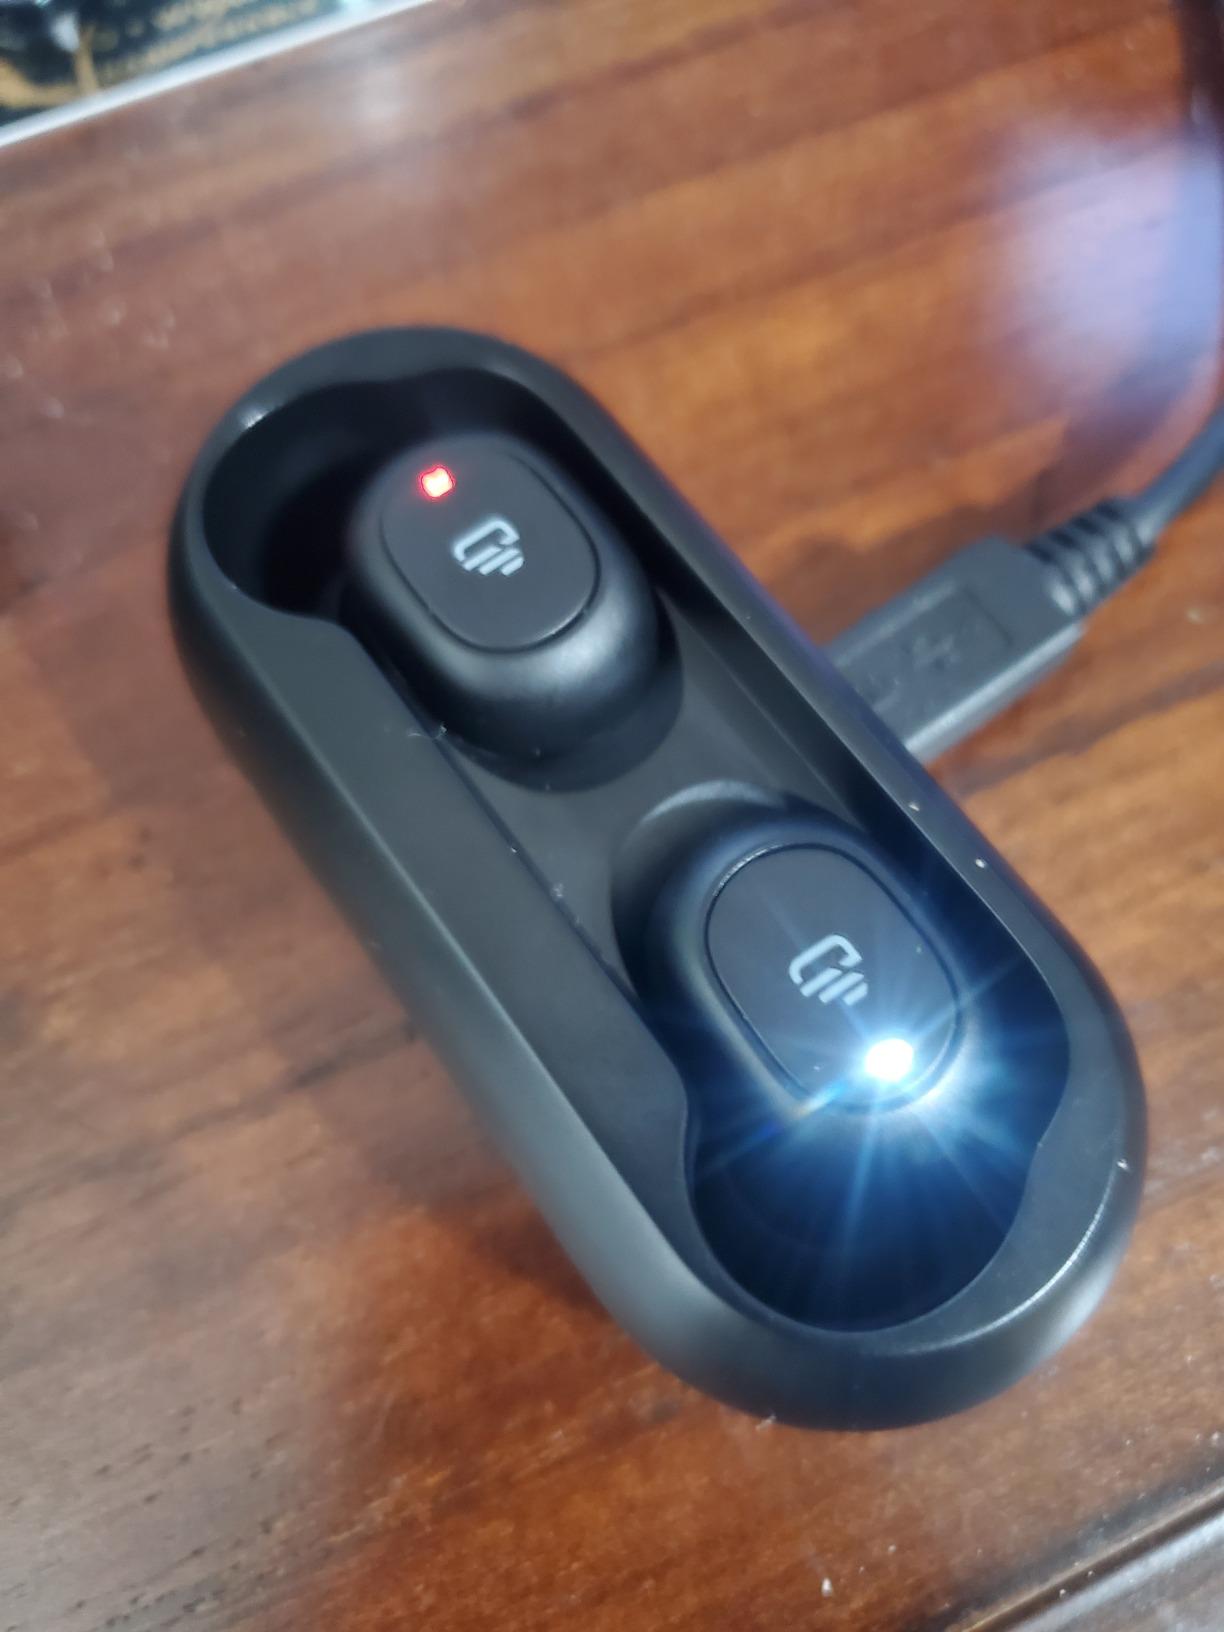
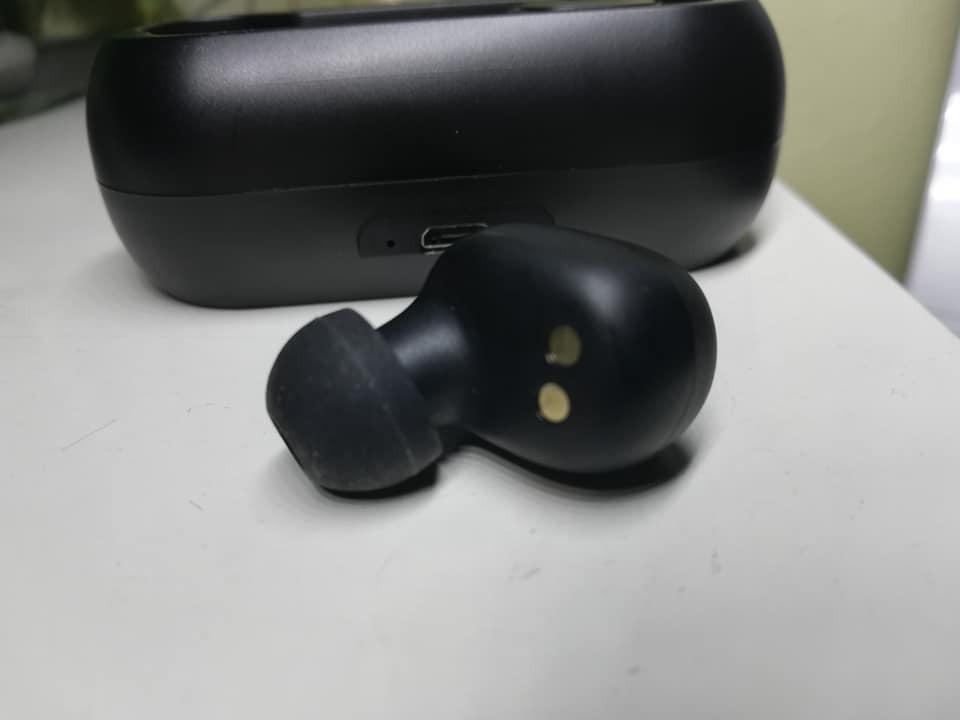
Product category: earbuds
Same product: no